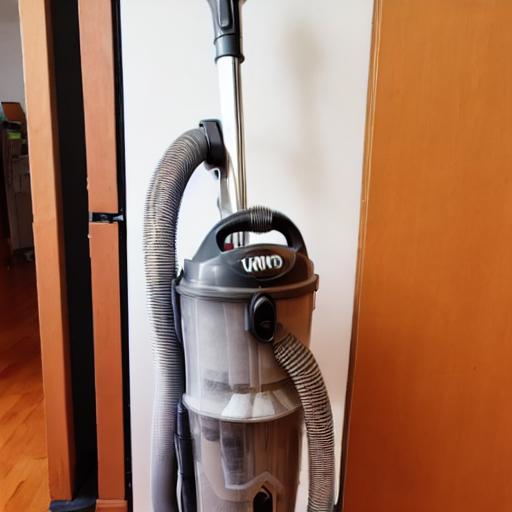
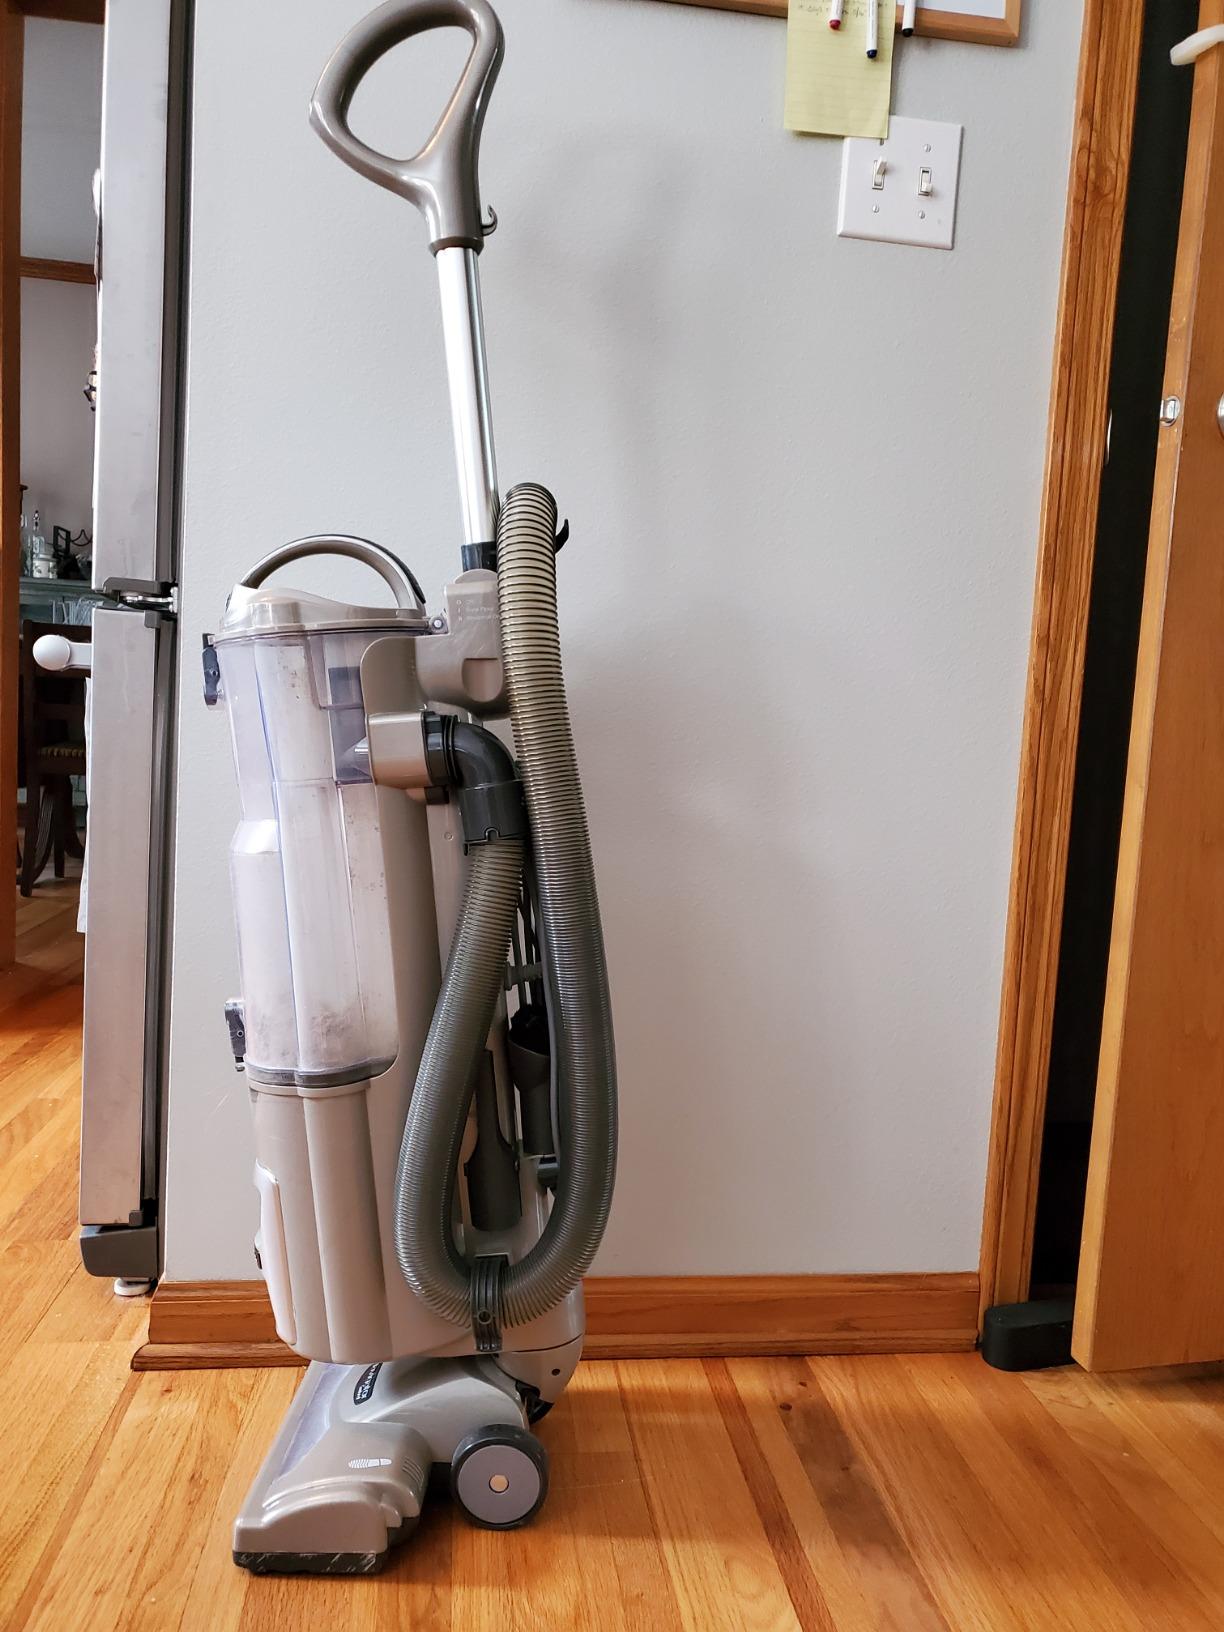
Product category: items_vacuum
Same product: no